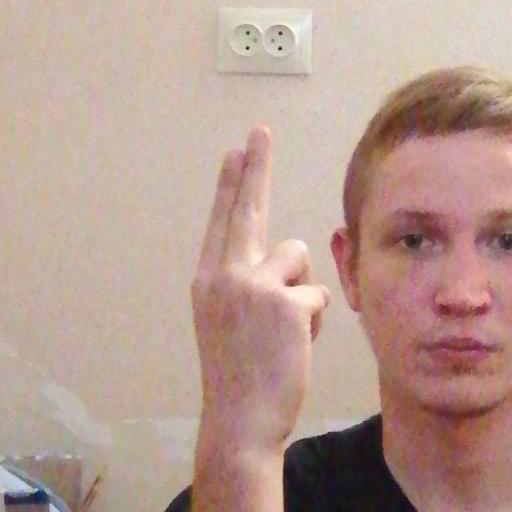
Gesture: two_up_inverted